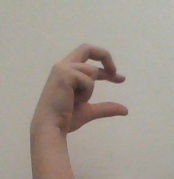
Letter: thal